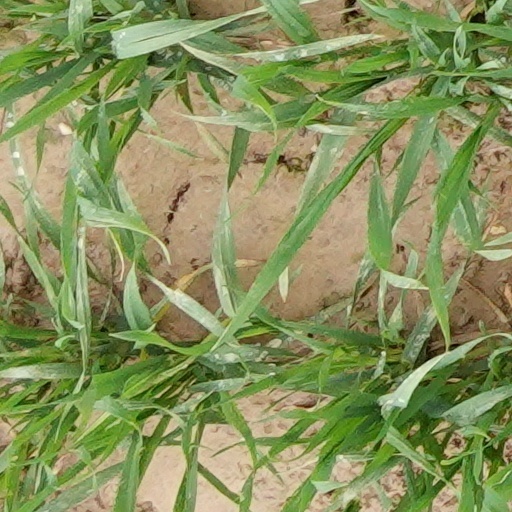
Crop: wheat